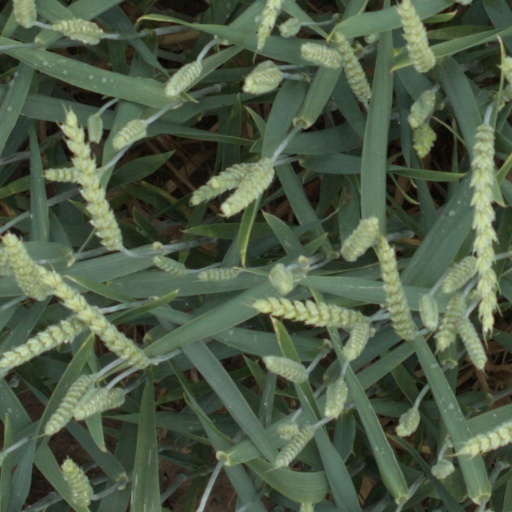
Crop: wheat